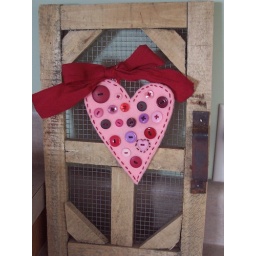
Made this little ornament for my screen door that sits on the desk in the kitchen.